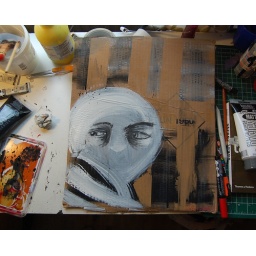
Man in striped shirt on cardboard